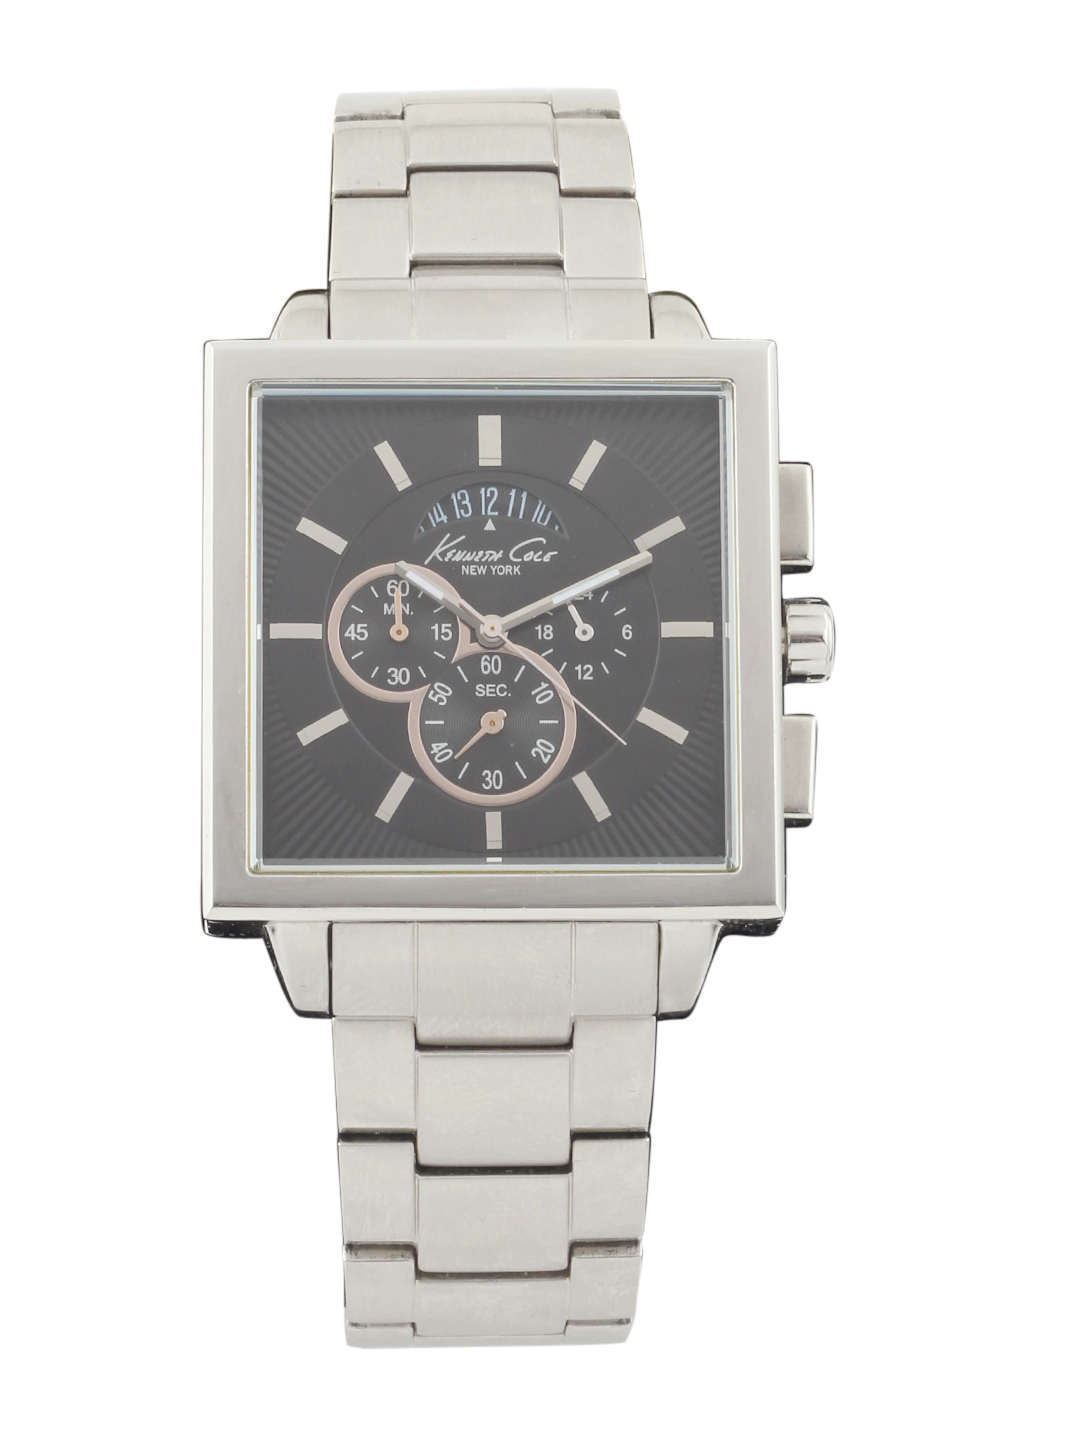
Kenneth Cole Men Black Dial Chronograph Watch
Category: Accessories / Watches / Watches
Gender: Men
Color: Black
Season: Winter 2016
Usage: Casual